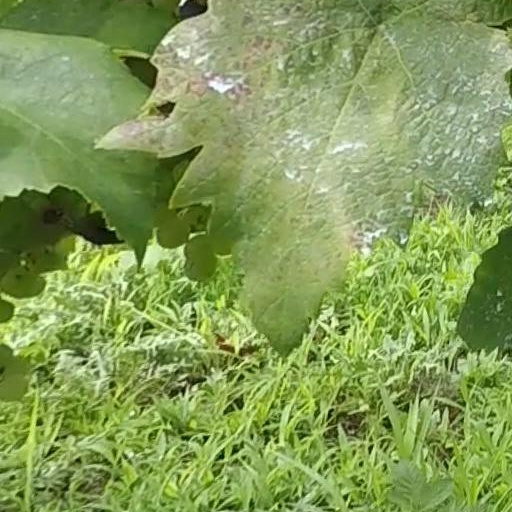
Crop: grape